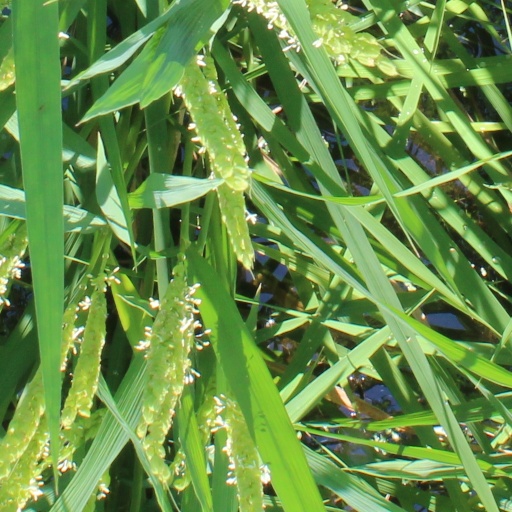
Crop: rice